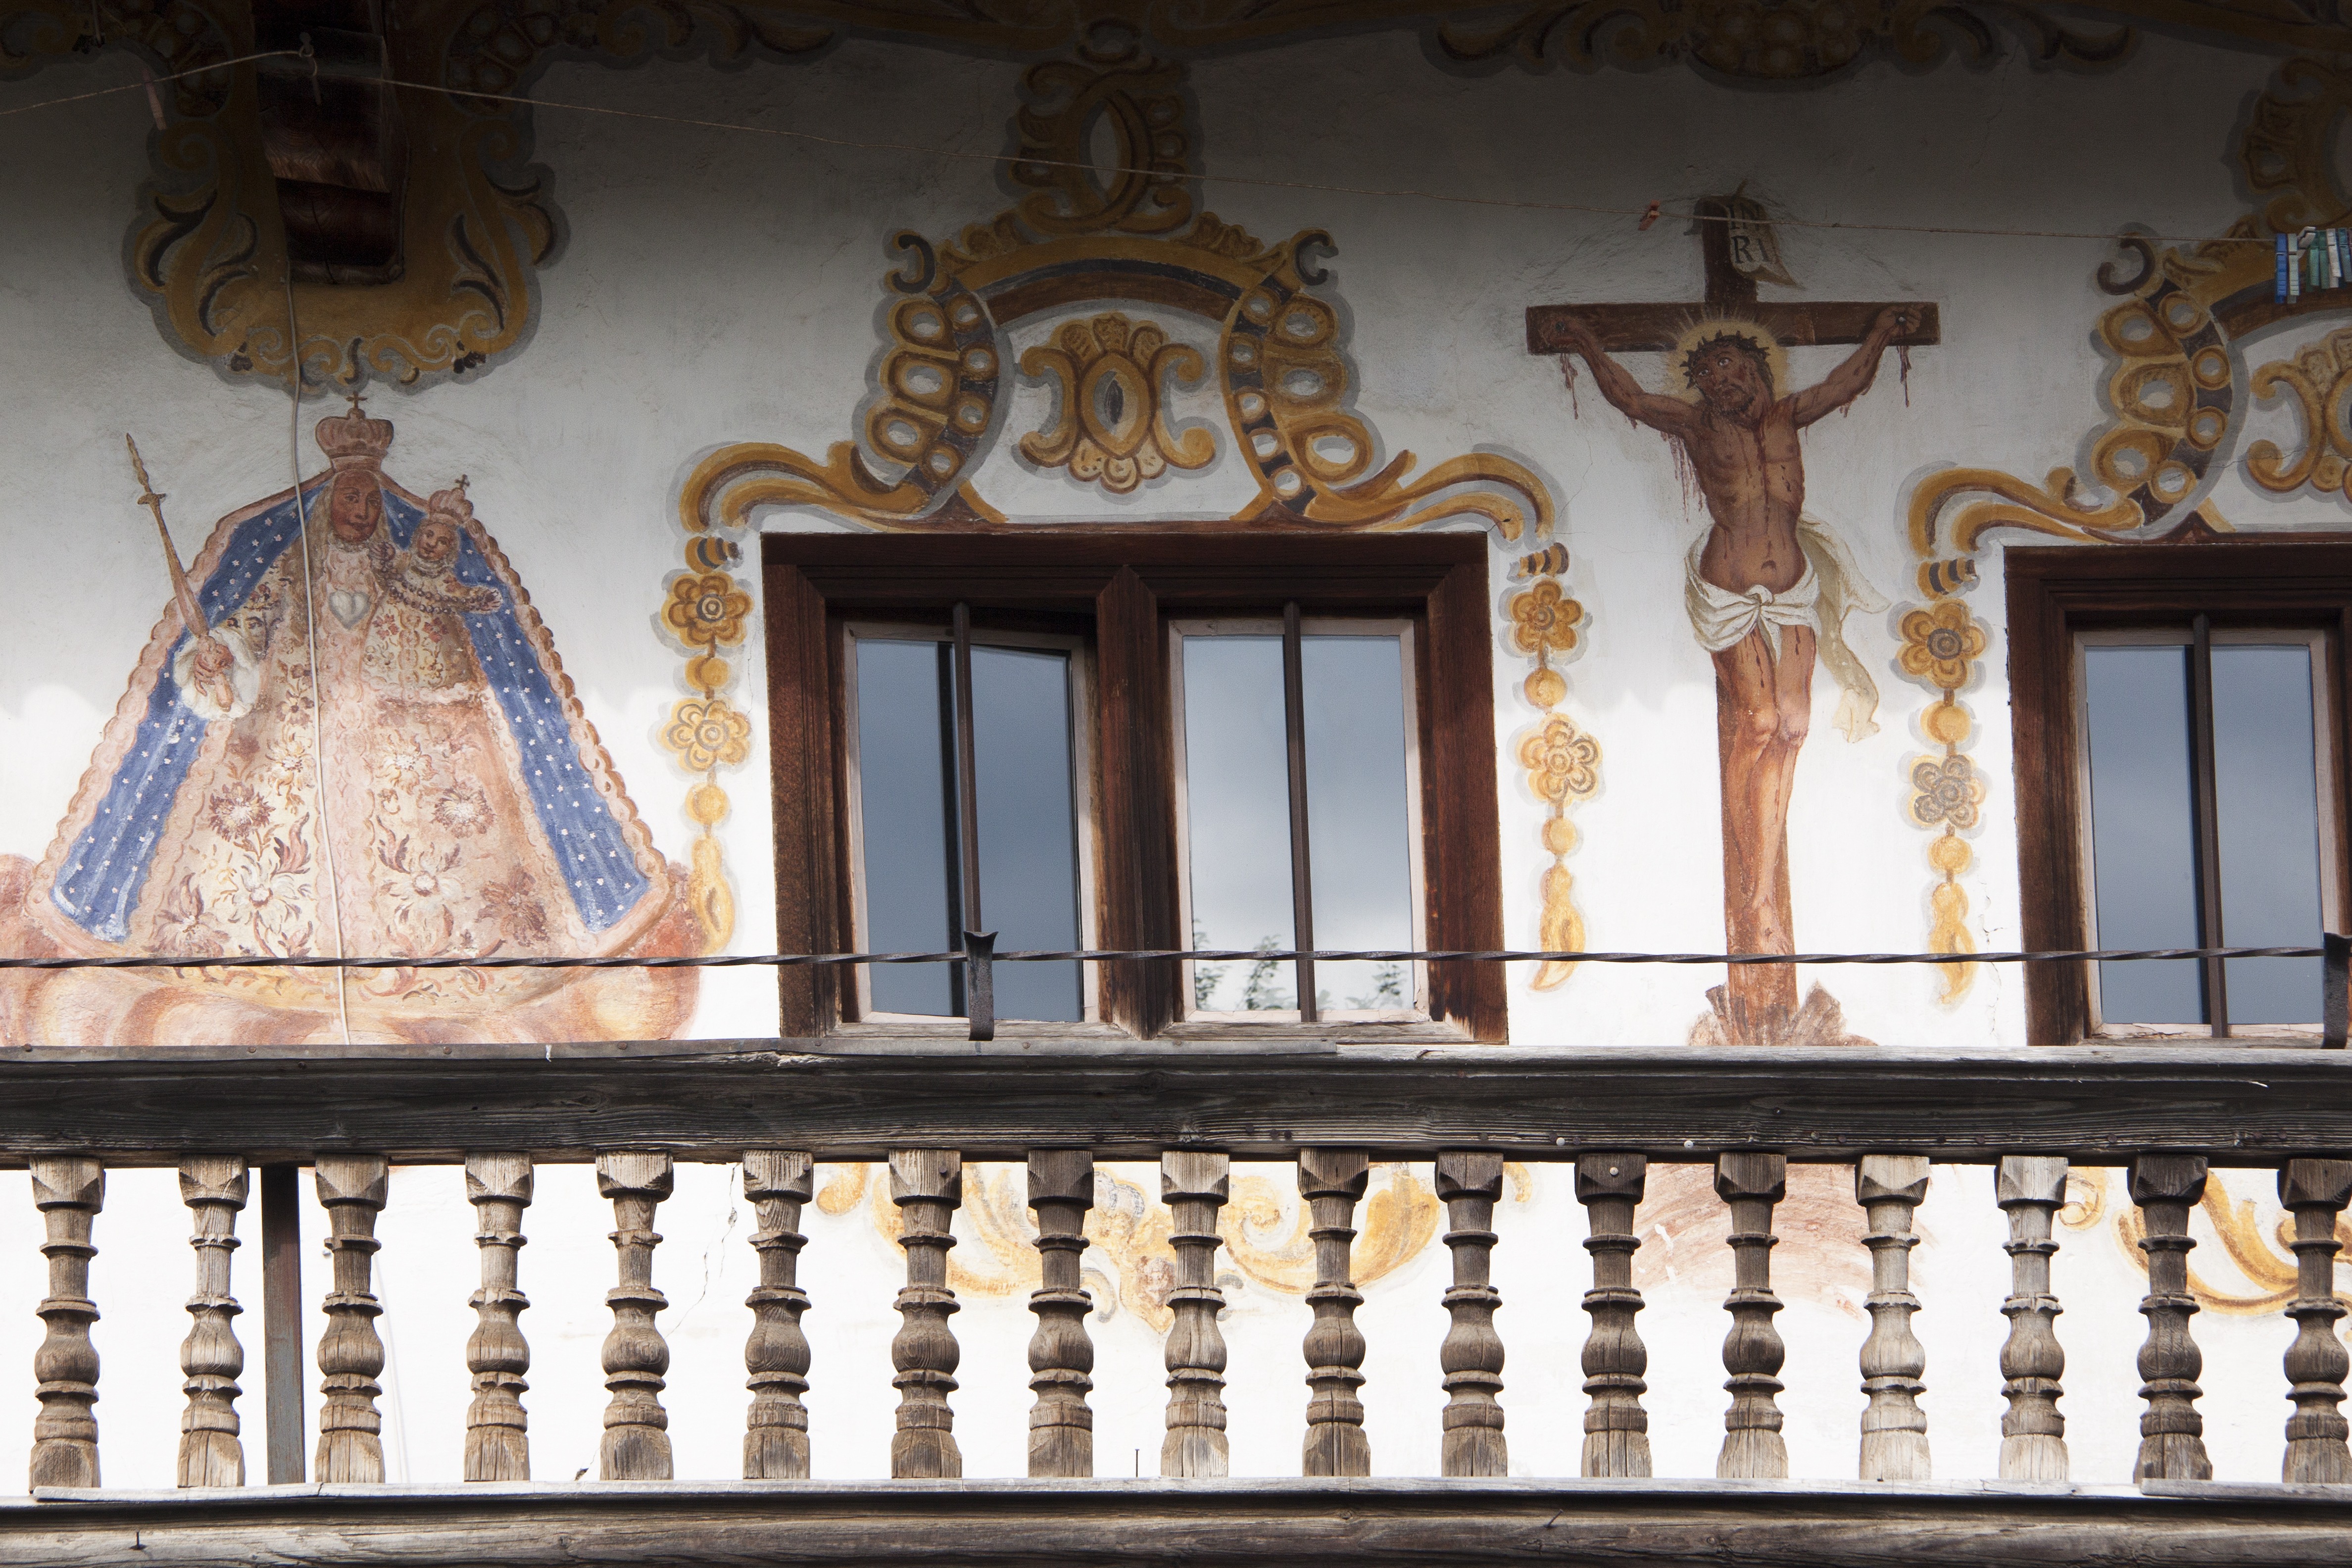
architecture, house, window, building, palace, home, symbol, religion, facade, christian, place of worship, painting, interior design, maria, jesus, upper bavaria, l ftlmalerei, lueftelmalerei, art form, frescos, ancient history